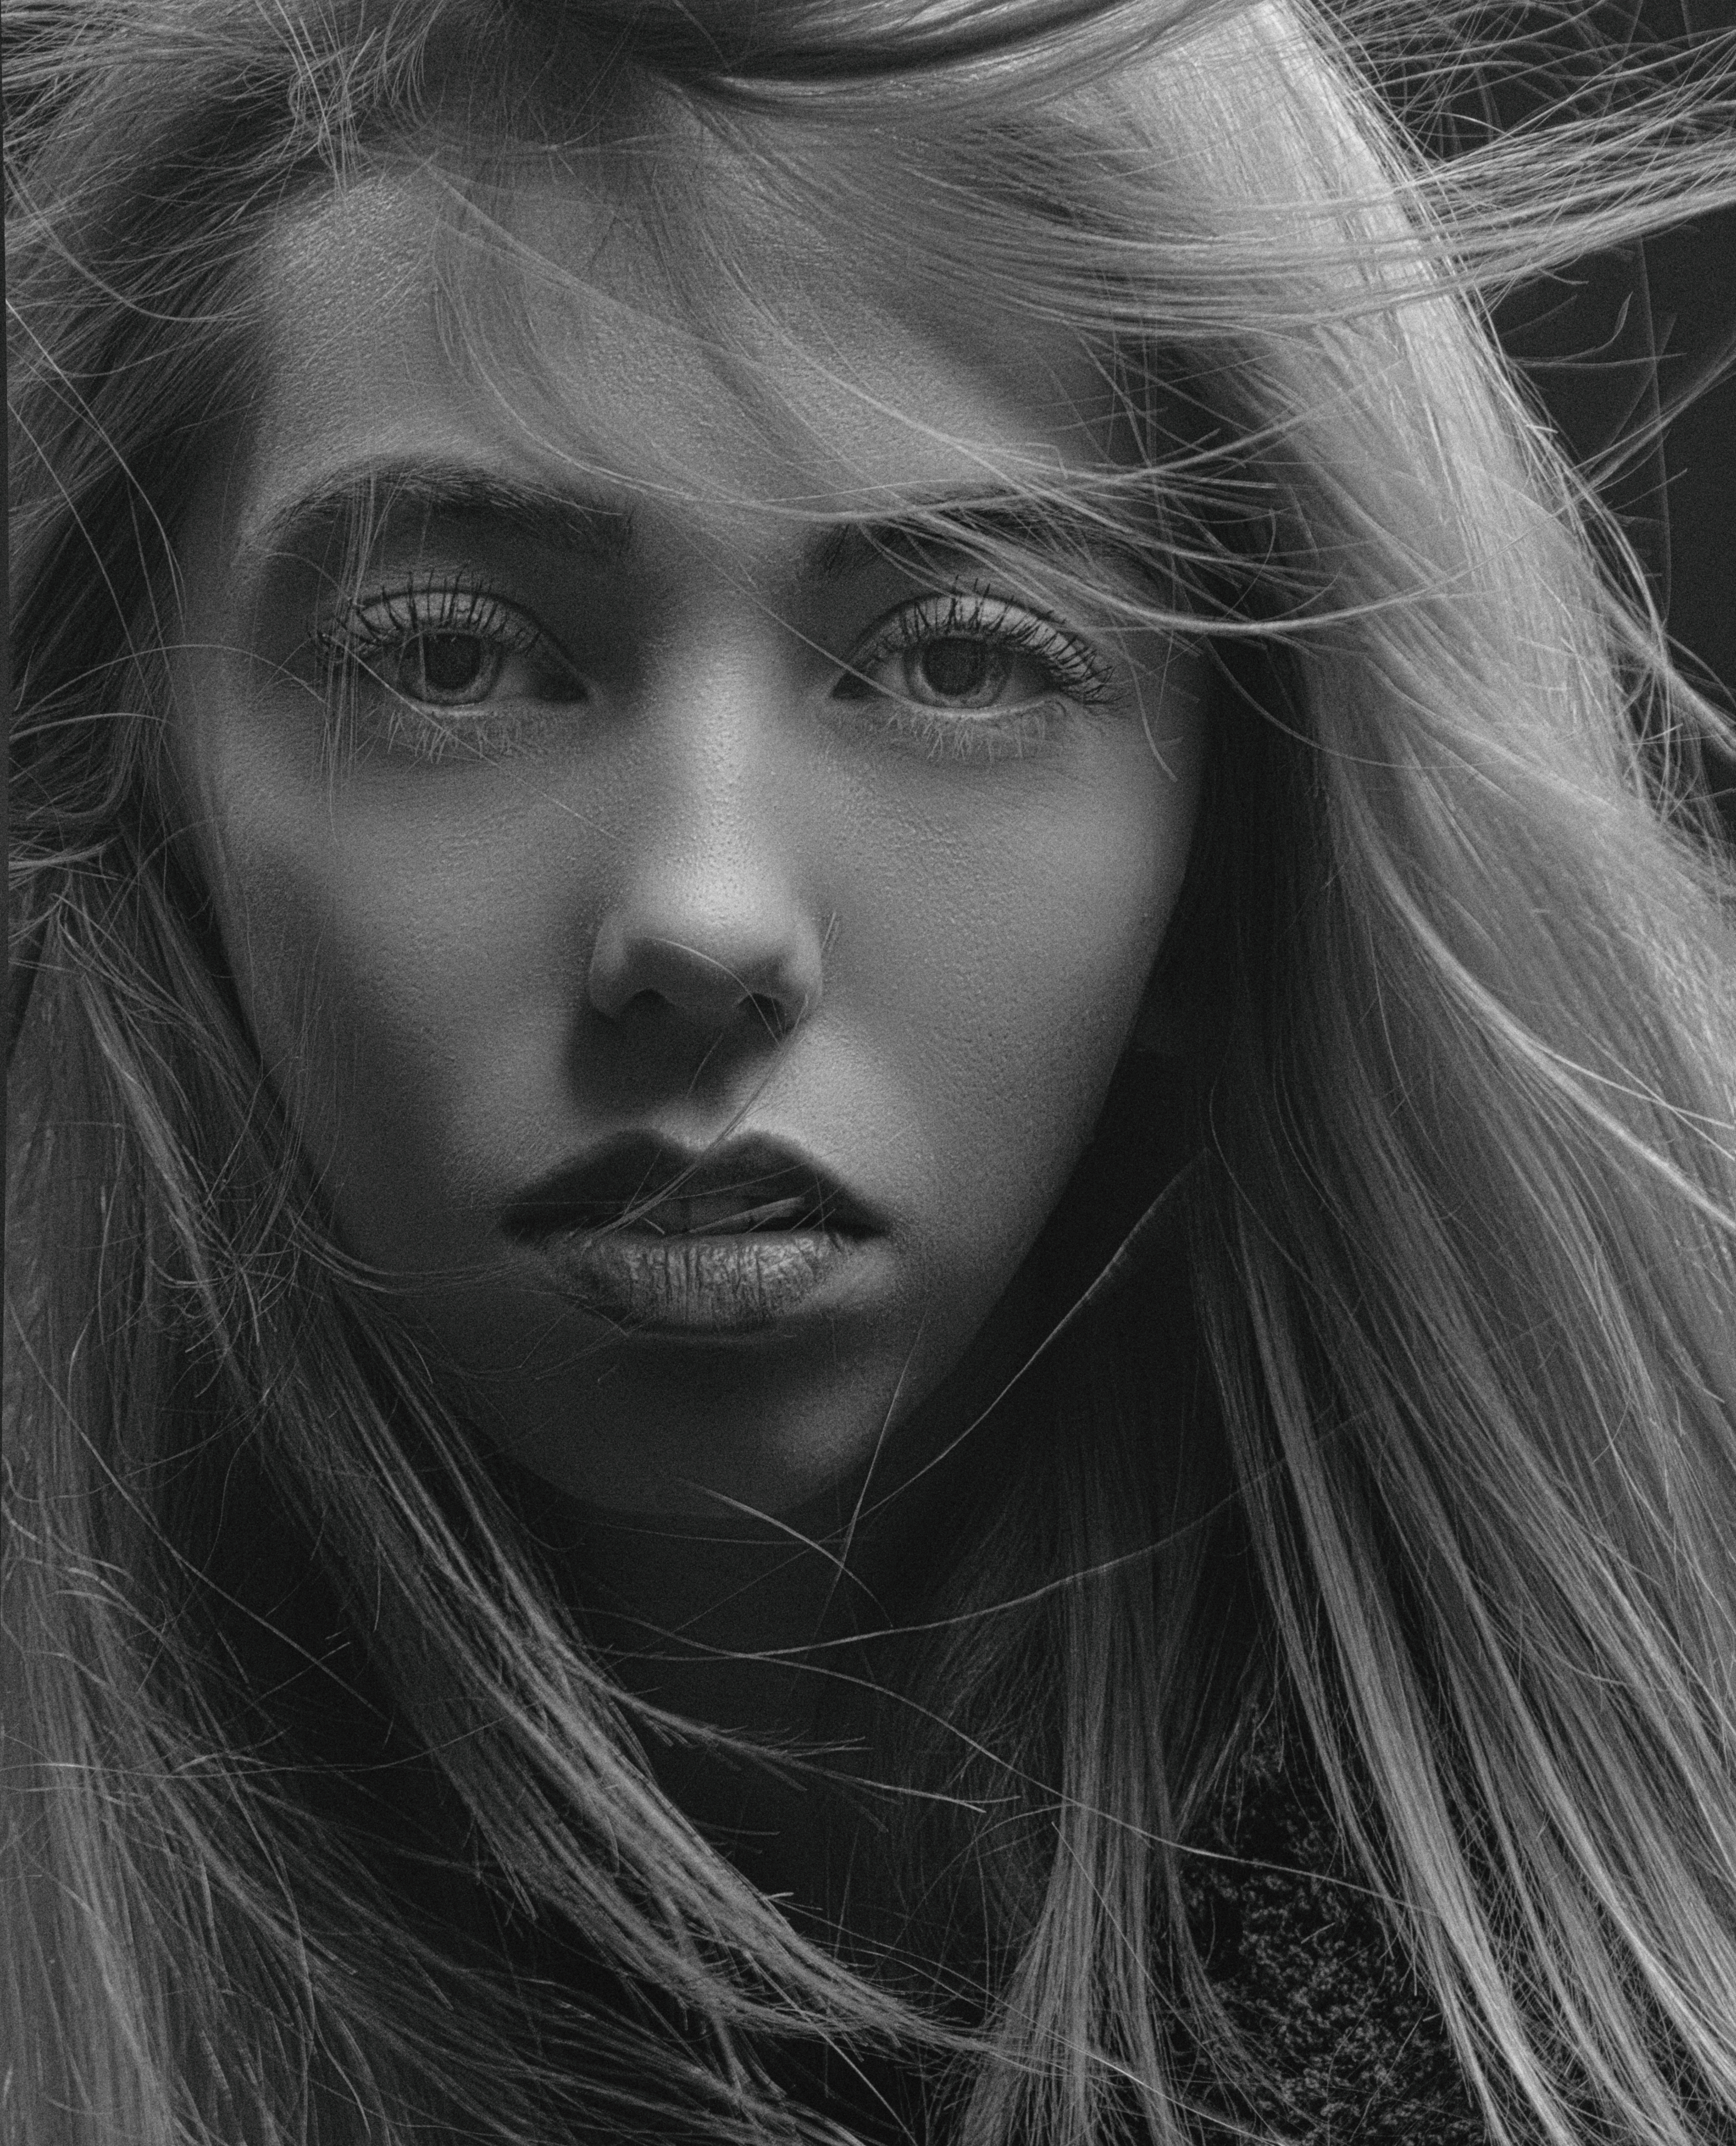
portrait, girl, body, retro, face, beautiful, look, studio, monochrome, donate, nose, skin, lip, chin, eyebrow, mouth, eyelash, flash photography, jaw, iris, black and white, grey, style, bangs, layered hair, black hair, art, eyewear, Step cutting, wig, monochrome photography, long hair, darkness, brown hair, blond, close up, cg artwork, feathered hair, surfer hair, self portrait, illustration, fur, fashion accessory, stock photography, hair coloring, portrait photography, hime cut, jewellery, art model, fashion model, drawing, grass, photo shoot, reflection, model, vintage clothing